Little Turtle

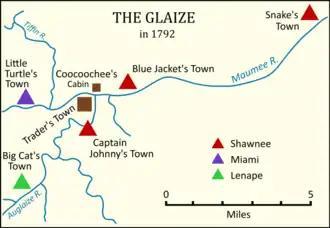
Native towns at the Glaize in 1792

Little Turtle is generally credited with leading a coalition force of about 1,000 warriors that routed the U.S. forces near the headwaters of the Wabash River on November 4, 1791. The battle remains the U.S. Army's worst defeat by American Indians, with 623 federal soldiers killed and another 258 wounded. The Indian confederacy lost an estimated 100 men. Both Little Turtle and Blue Jacket claimed overall command of the combined native forces in the victory, causing tension within the Confederacy.